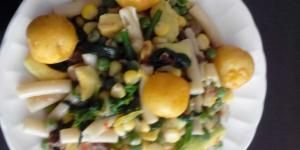
pasta con mazorca